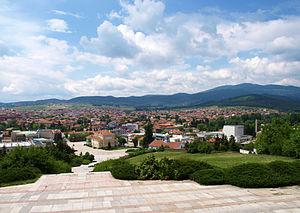
Panagyurichté est une ville située dans le centre-ouest de la Bulgarie.
La commune de Panagyurichté est située dans le centre-ouest de la Bulgarie.